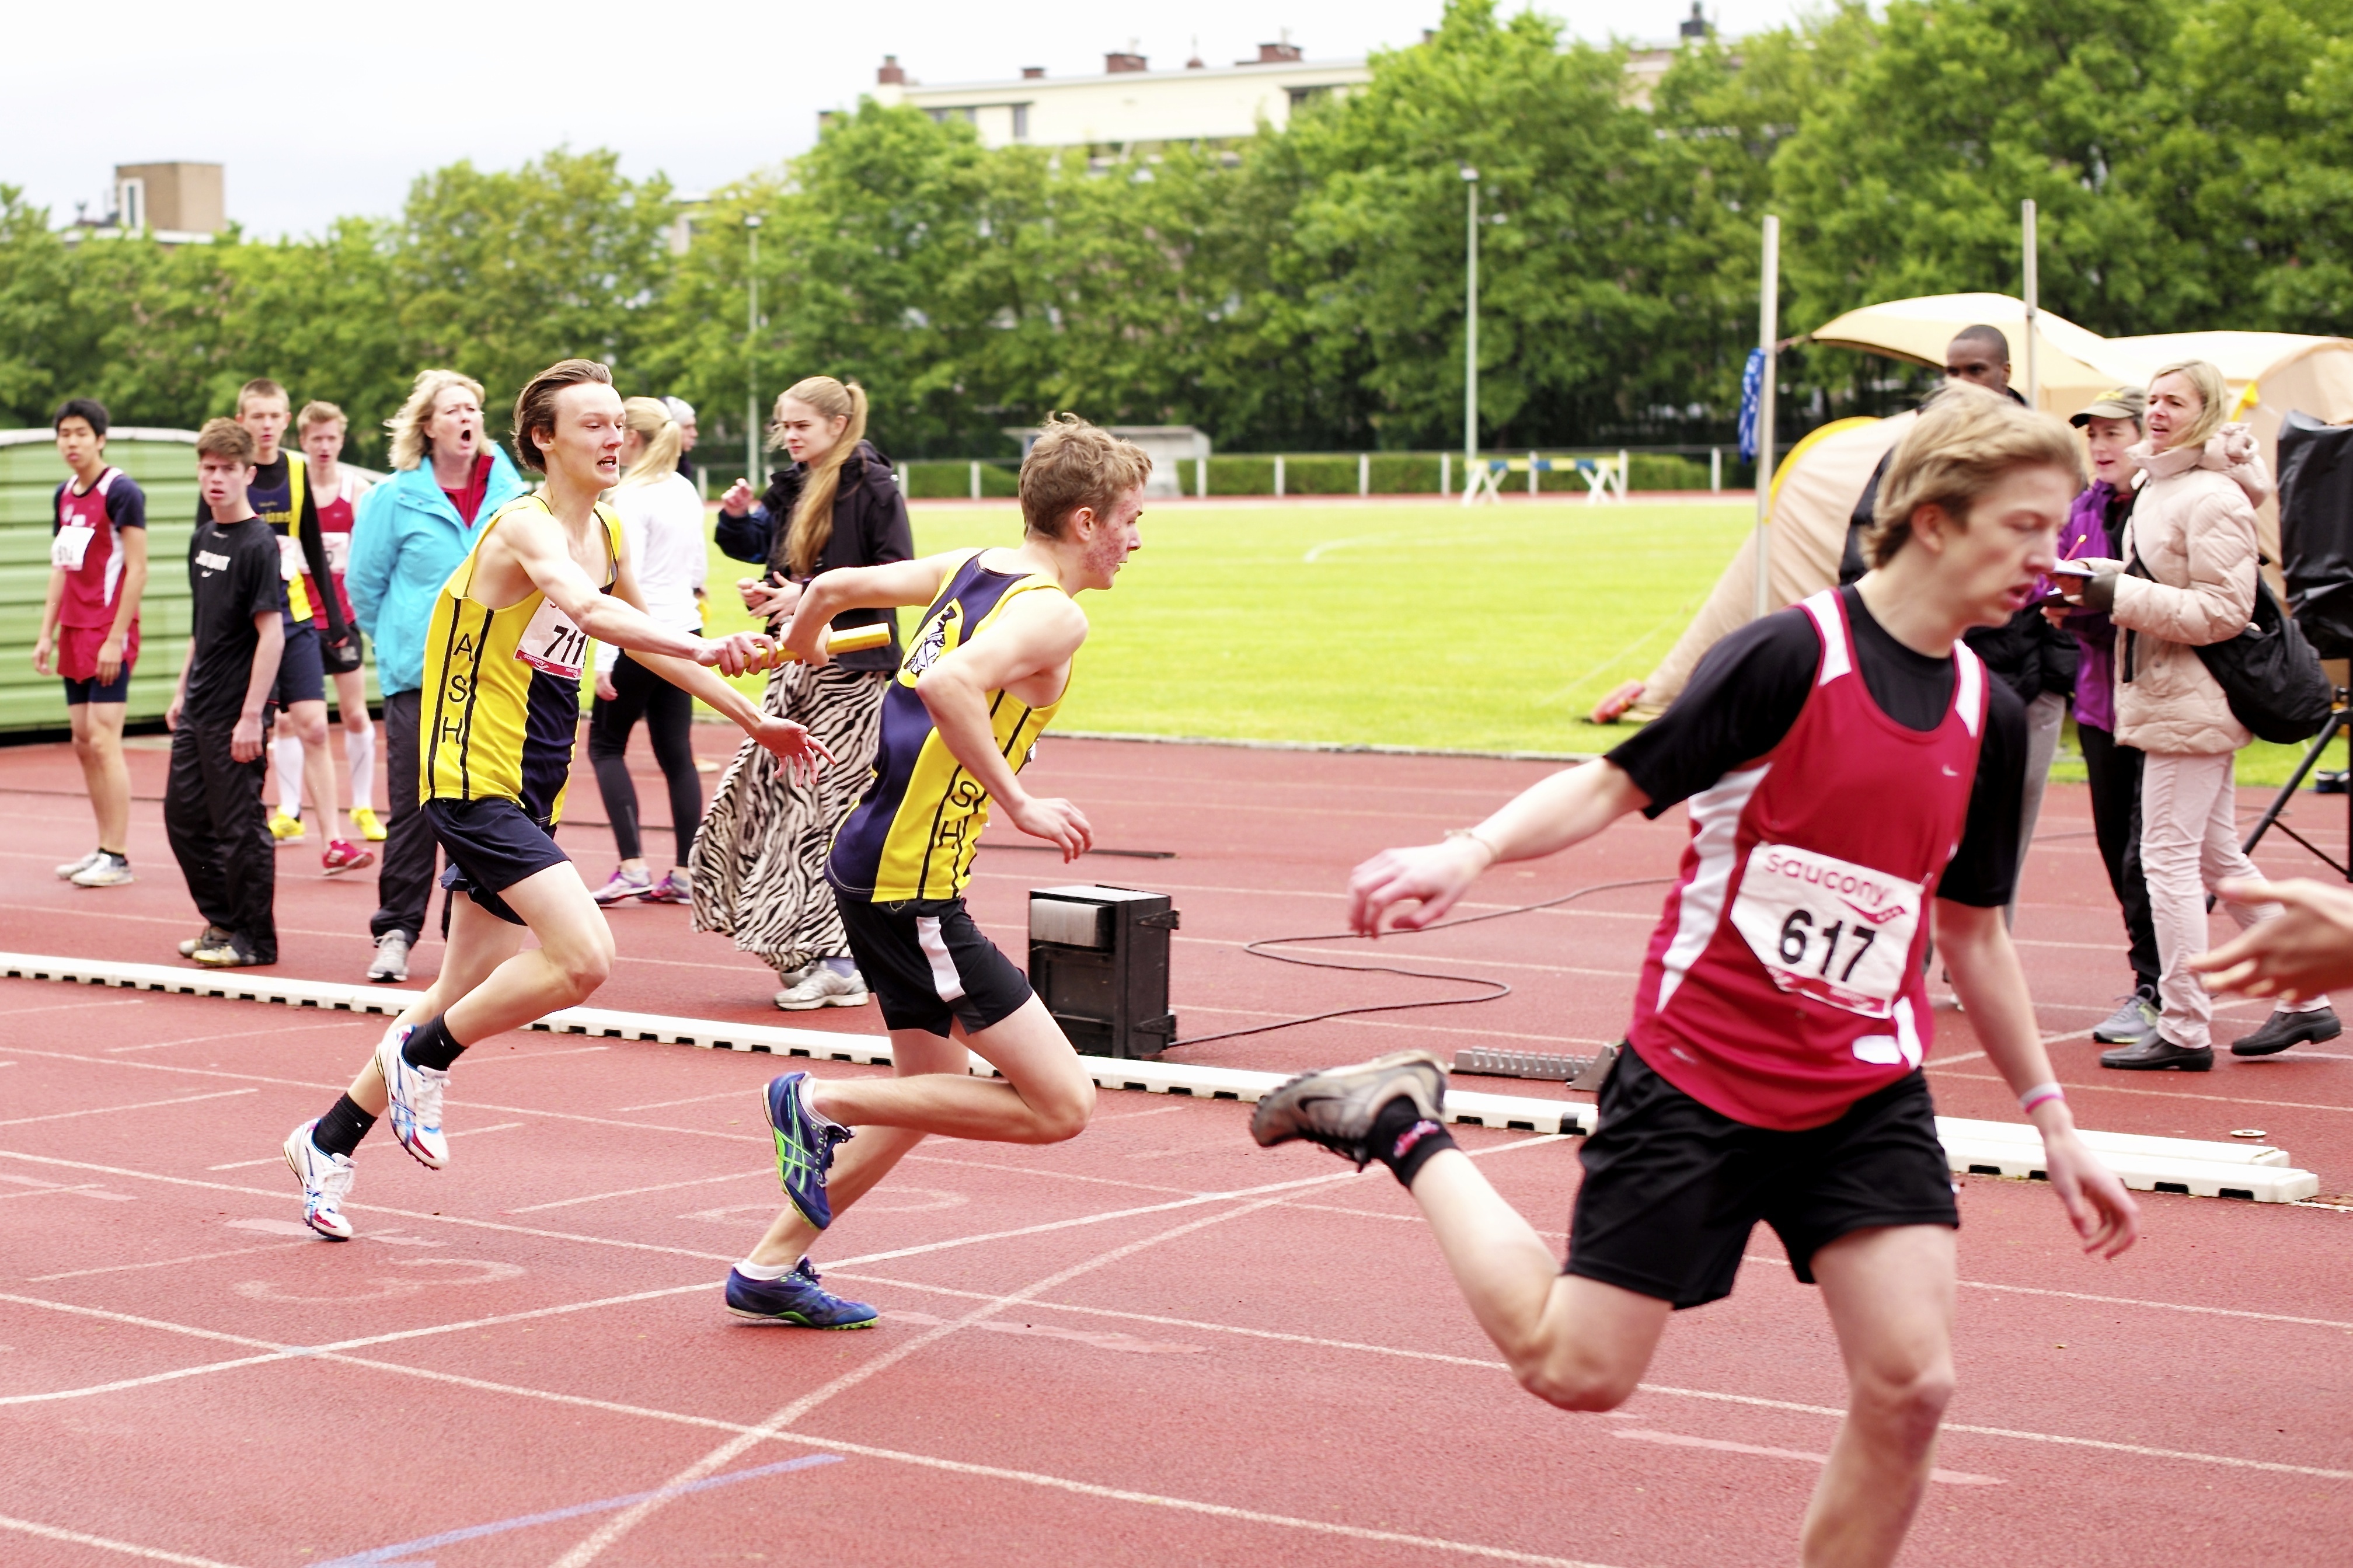
person, girl, track, sport, boy, running, run, jumping, runner, competition, sports, endurance, highschool, athletics, meet, sprint, trackfield, physical exercise, human action, track and field athletics, middle distance running, 800 metres, 4 100 metres relay